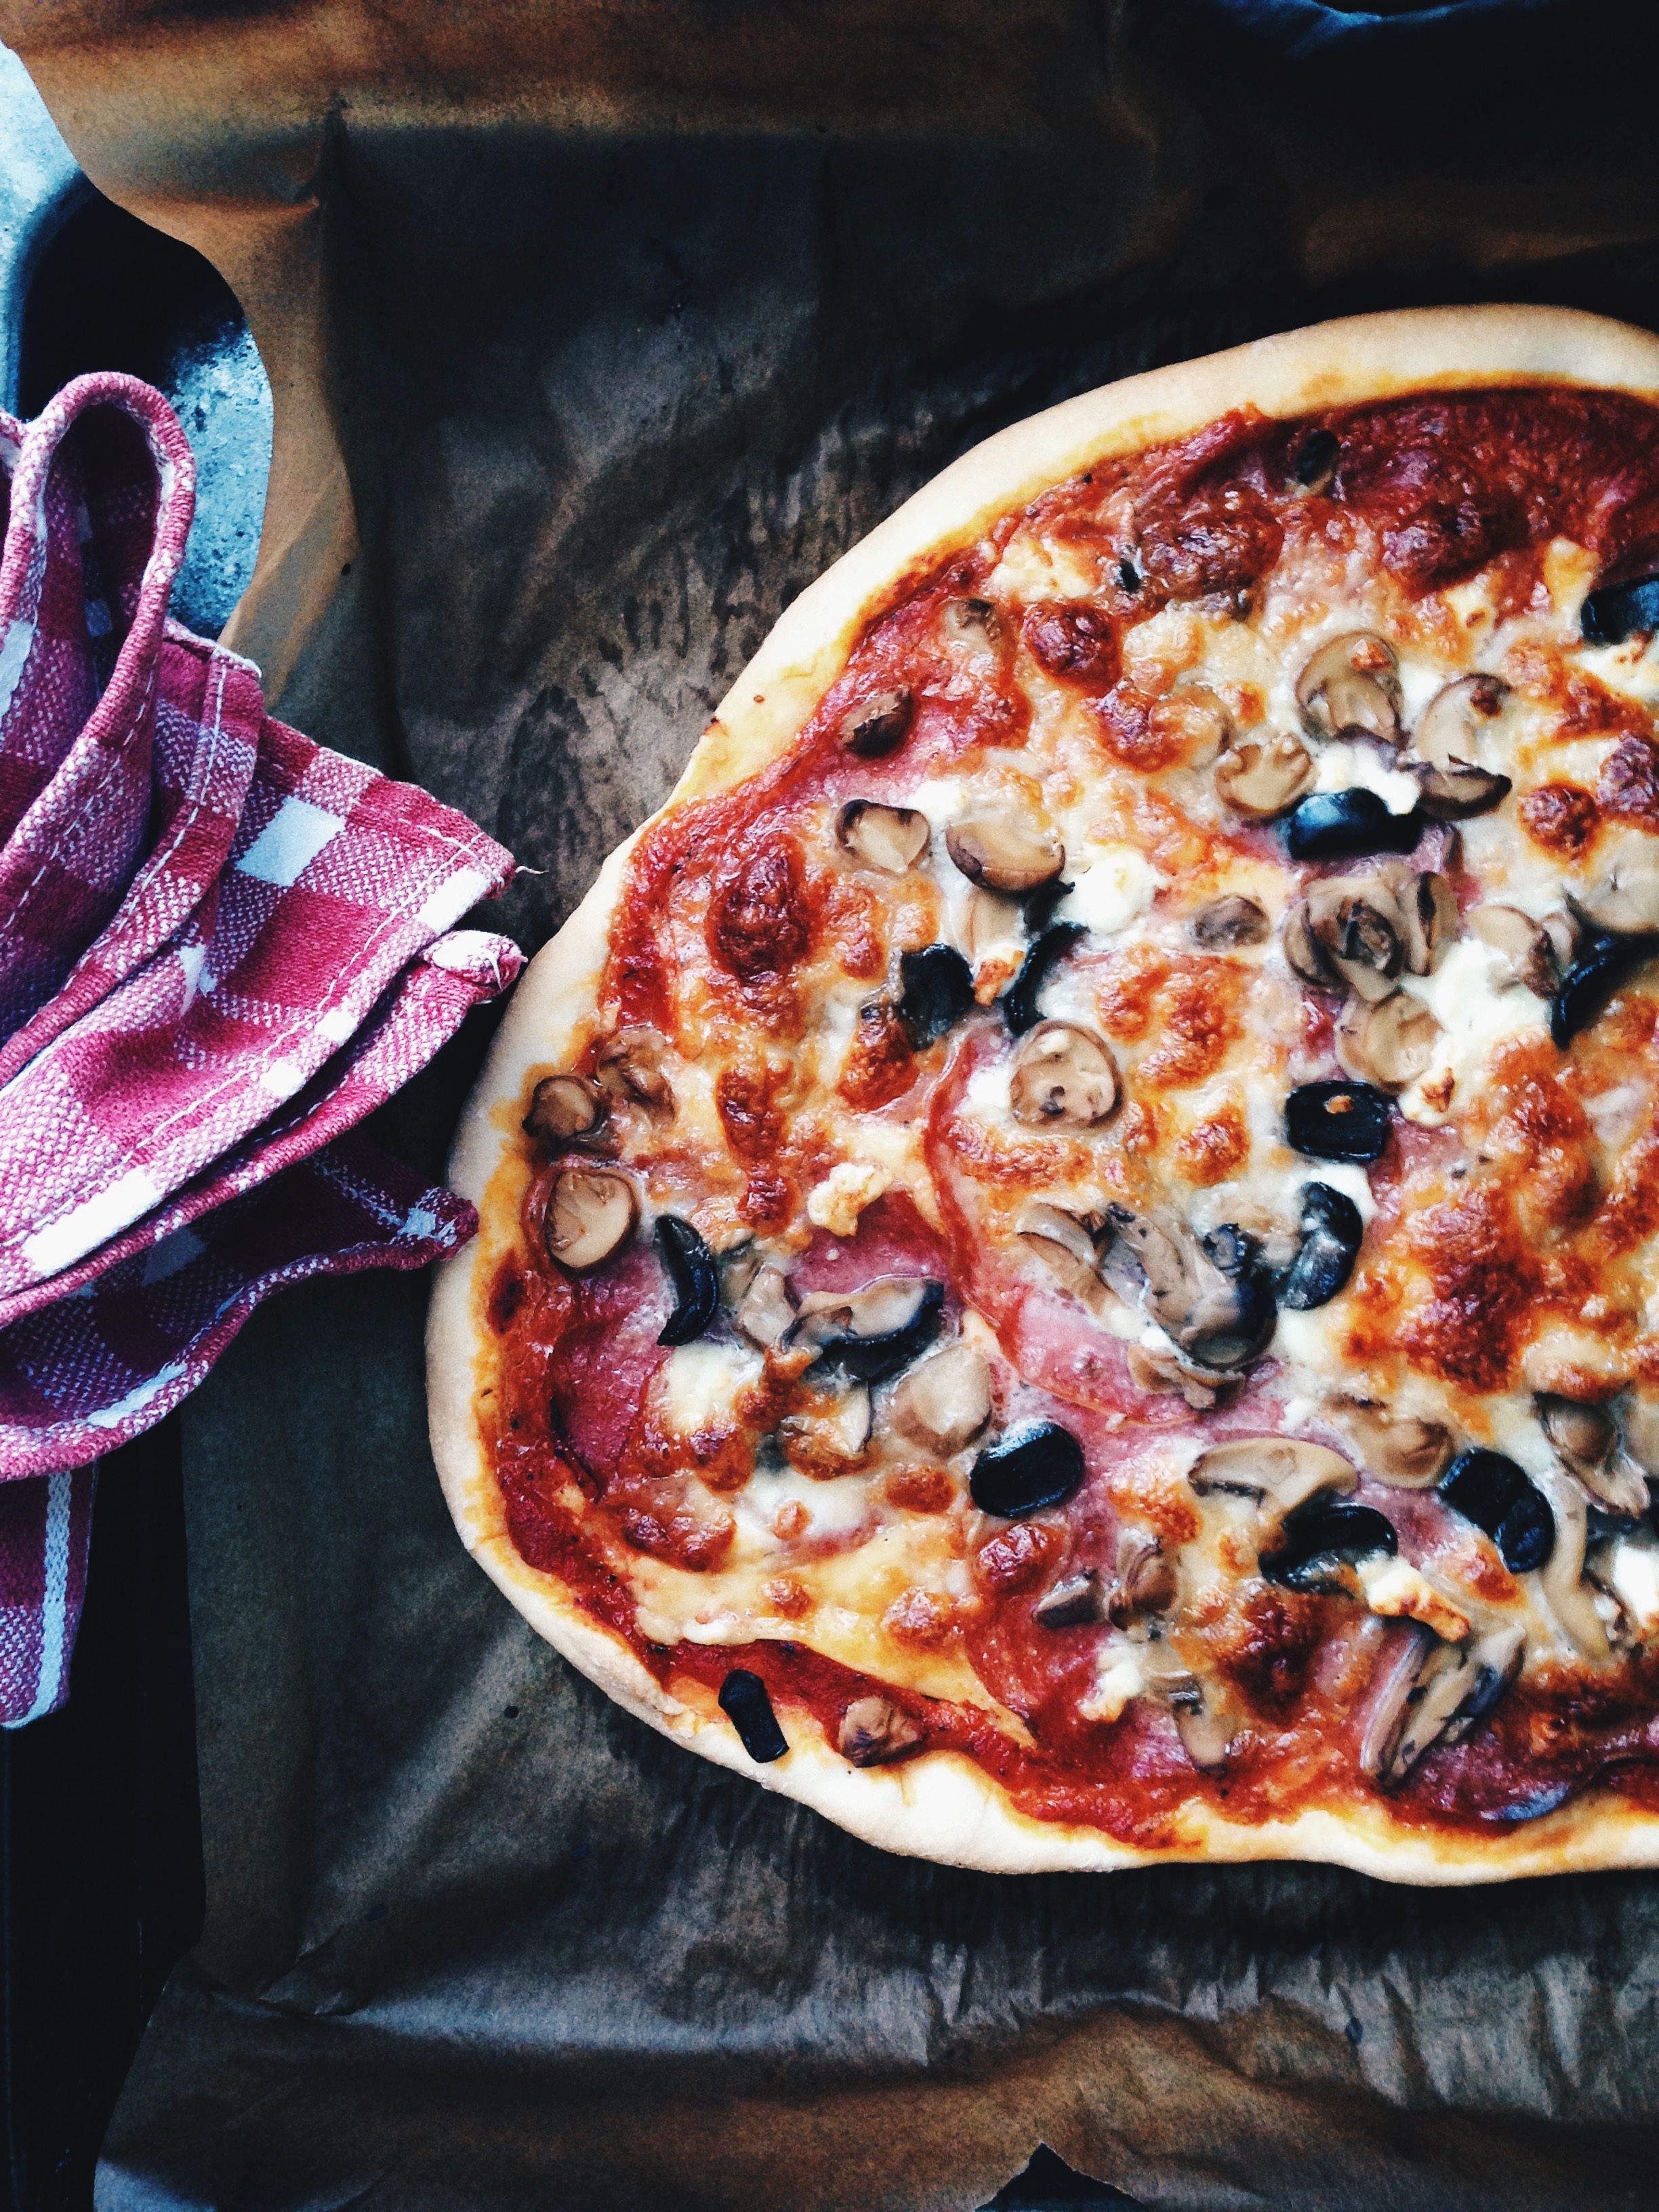
home, dish, food, produce, vegetable, fresh, kitchen, cuisine, pizza, hot, oven, italian food, pizza cheese, european food